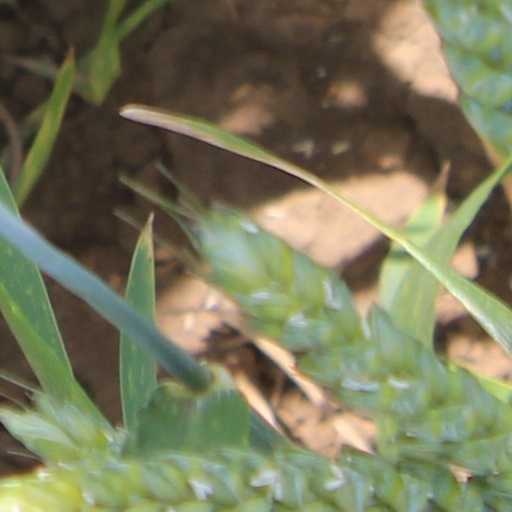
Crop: wheat